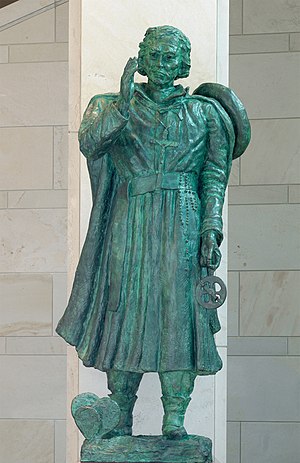
Francisco Eusebio Kino
Suzanne Silvercruys' bronzestatue af Francisco Eusebio Kino.
Francisco Eusebio Kino var en italiensk forsker, kartograf og missionær i det sydvestlige Nordamerika. Uddannet i matematik og astronomi på jesuitskoler i Italien og Tyskland. Kino blev medlem af jesuiterordenen i 1669. I 1681 ankom han til Ny Spanien, og i 1682 udgav han et hæfte i Mexico City, som indeholdt hans observationer af kometen i Cadiz i Spanien i 1680.